Aristotle's biology

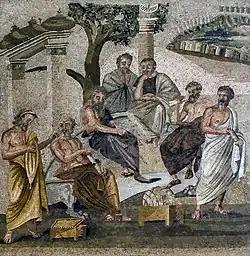
Aristotle spent some 20 years at Plato's academy in Athens.

Aristotle (384–322 BC) studied at Plato's Academy in Athens, remaining there for about 20 years. Like Plato, he sought universals in his philosophy, but unlike Plato he backed up his views with detailed and systematic observation, notably of the natural history of the island of Lesbos, where he spent about two years, and the marine life in the seas around it, especially of the Pyrrha lagoon in the island's centre. This study made him the earliest scientist whose written work survives. No similarly detailed work on zoology was attempted until the sixteenth century; accordingly Aristotle remained highly influential for some two thousand years. He returned to Athens and founded his own school, the Lycaeum, where he taught for the last dozen years of his life. His writings on zoology form about a quarter of his surviving work. Aristotle's pupil Theophrastus later wrote a similar book on botany, "Enquiry into Plants".